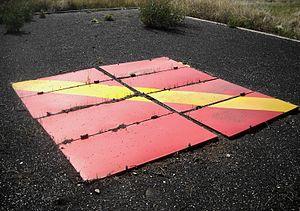
Précautions spéciales
Sur certains aérodromes, l'aire à signaux est un endroit, visible depuis les aéronefs à basse altitude, donnant grâce à des symboles, des informations utiles pour les pilotes, telles que la présence de planeur, la direction de l'atterrissage, etc.